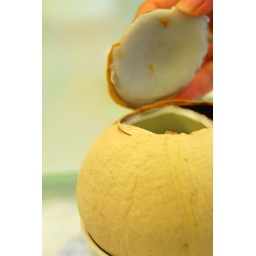
Steamed egg white with coconut Juice and bird nest in a coconut